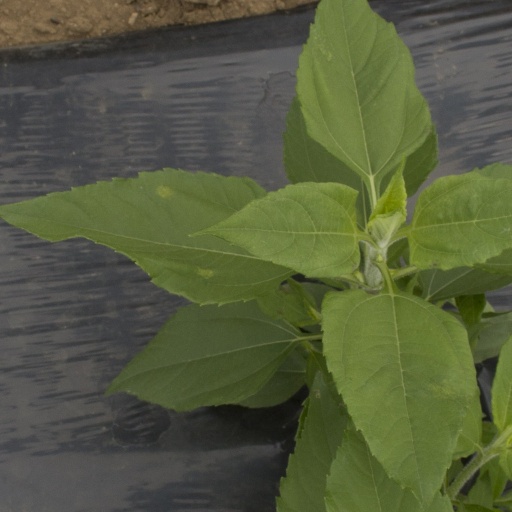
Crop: Jerusalem artichoke